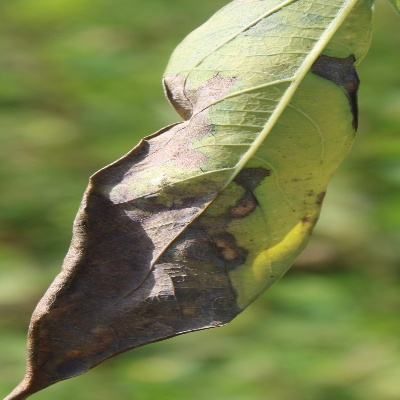
Crop: Cassava
Condition: bacterial blight